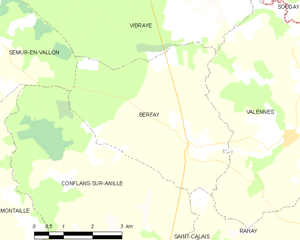
Carte des communes françaises